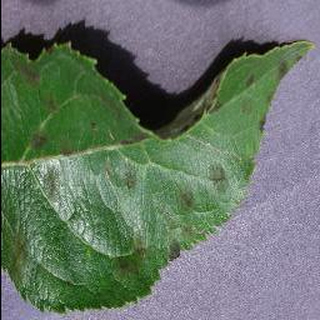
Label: apple_apple_scab